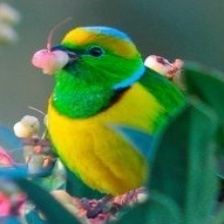
Species: GOLDEN CHLOROPHONIA
Scientific name: CHLOROPHONIA CALLOPHRYS